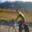
Label: bicycle